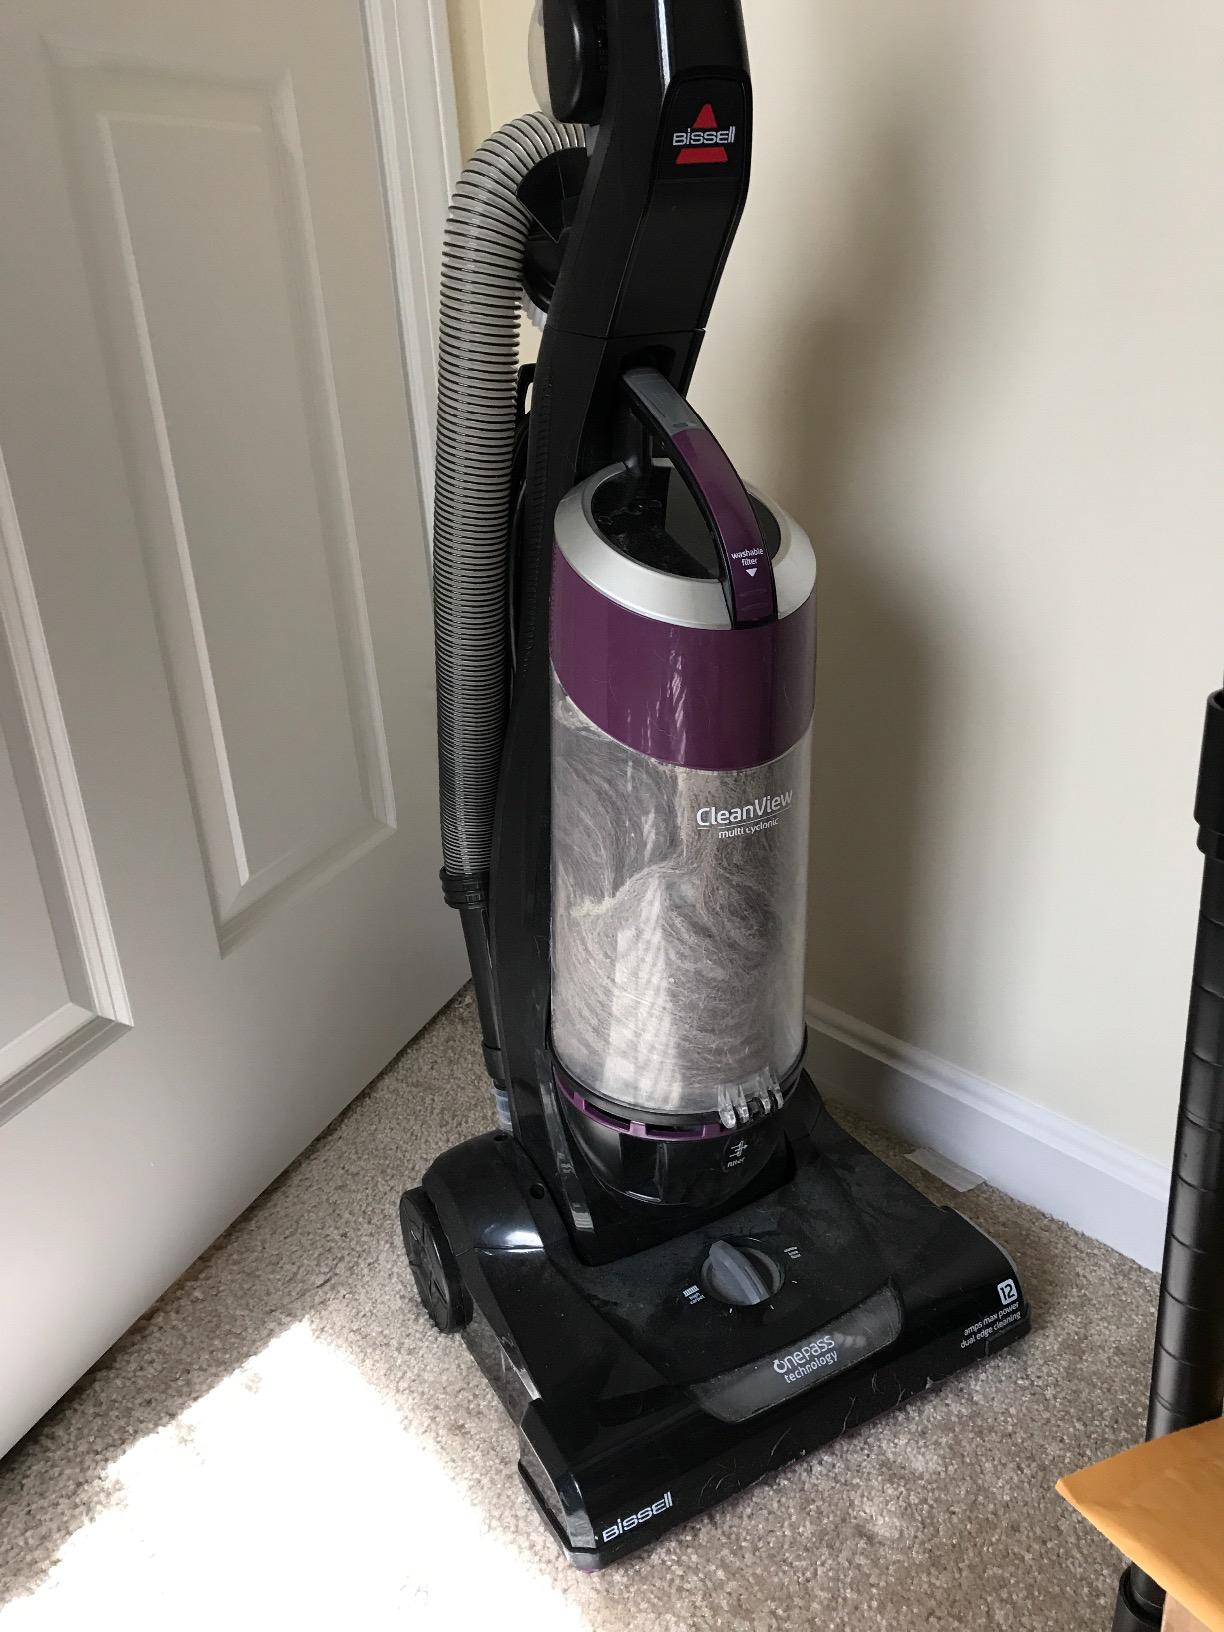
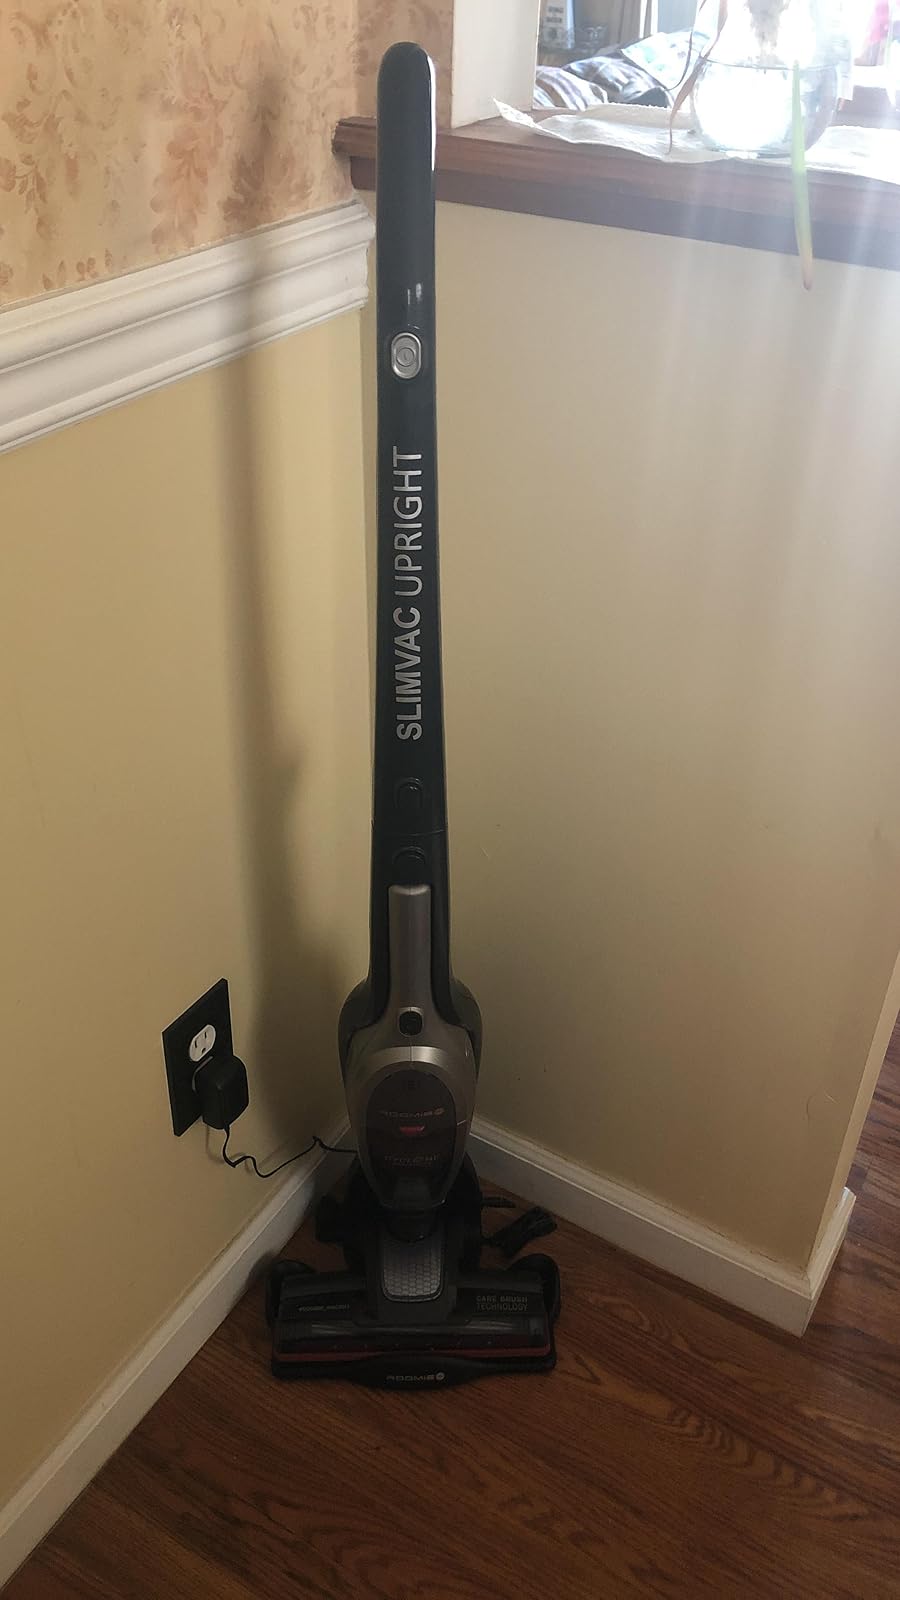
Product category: items_vacuum
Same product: no